Castro Laboreiro

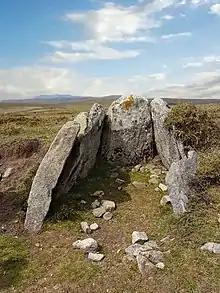
Megalithic necropolis of Castro Laboreiro

Cascata do Laboreiro, a waterfall on the Homem River, can be seen from the walls of the ruin of the Castle of Castro Laboreiro, situated above the town.